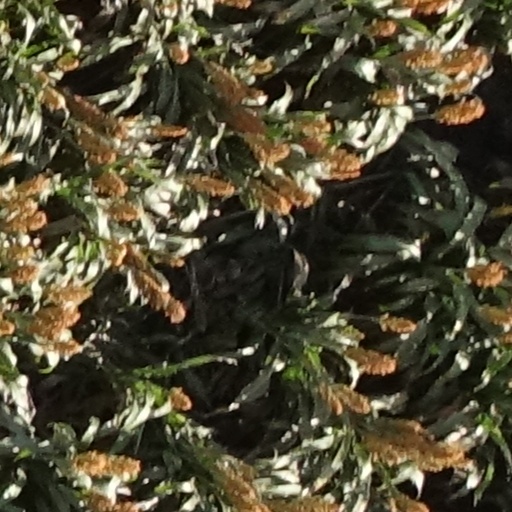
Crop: sorghum